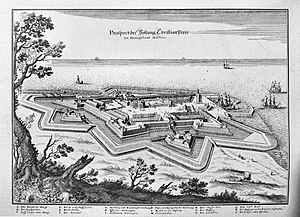
Christianspris
Fæstningen Christianspris i 1600-tallet
Fæstningen Christianspris eller Frederiksort var en dansk fæstning i byen Frederiksort lidt nord for byen Kiel. I 1632 begyndte Christian 4. at opbygge fæstningen på et retvinklet næs på vestsiden af Kiel Fjord på den slesvigske halvø Jernved. Formålet var at sikre landet imod tyske tropper under trediveårskrigen.